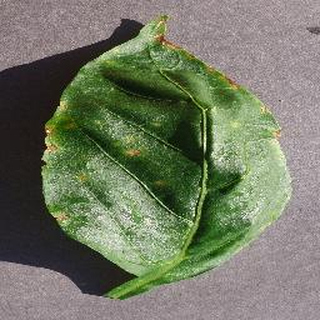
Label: bell_pepper_bacterial_spot